Charrat-Fully railway station

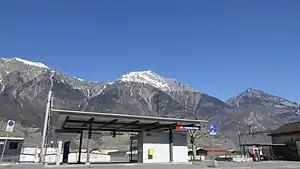
The station platform in 2019

Charrat-Fully railway station is a railway station in the municipality of Charrat, in the Swiss canton of Valais. It is an intermediate stop on the Simplon line and is served by local trains only.